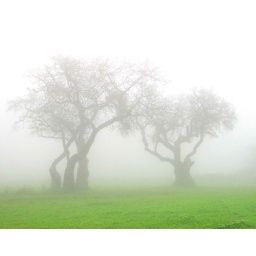
Twin trees atop a hill in Salalah, Oman. September 2005.